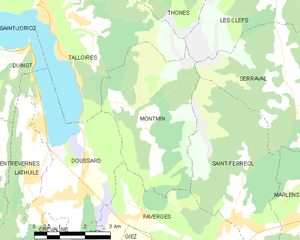
Carte des communes françaises Montmin
Montmin est une ancienne commune française, située dans le département de la Haute-Savoie en région Rhône-Alpes. La commune appartient à la communauté de communes du pays de Faverges.